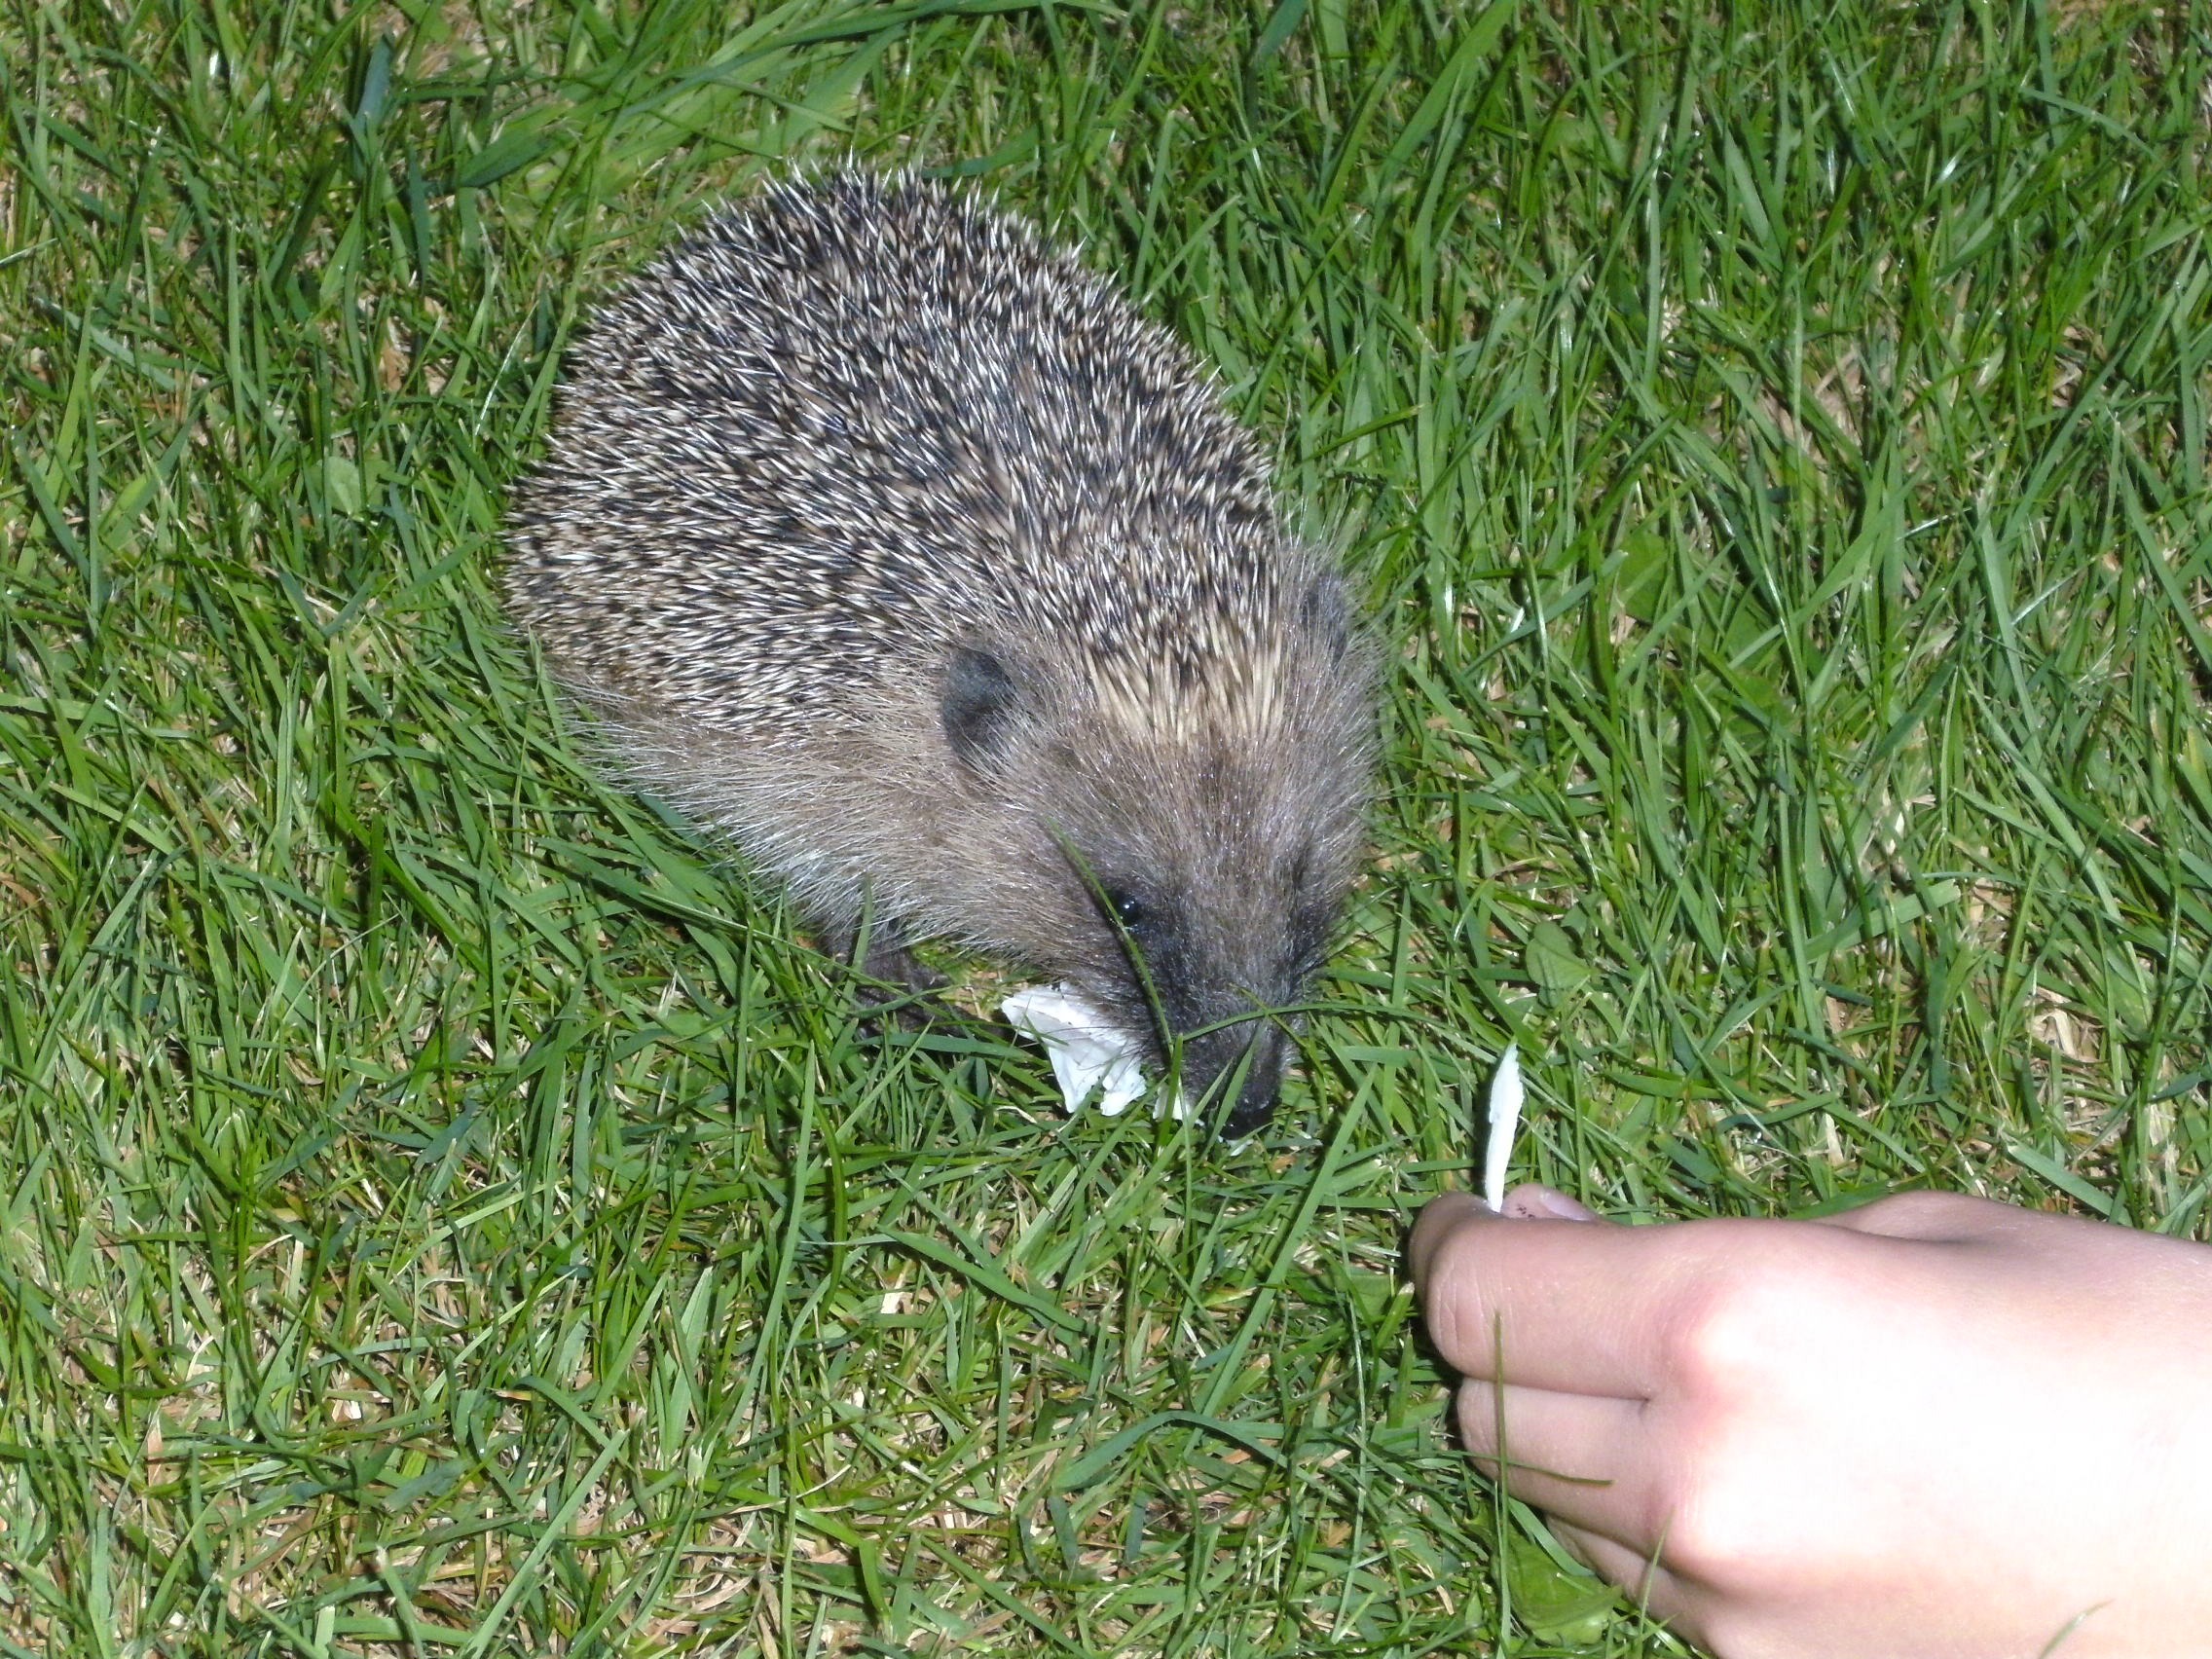
hand, nature, grass, prickly, animal, wildlife, natural, mammal, rest, close, eat, fauna, blade of grass, feeding, hedgehog, vertebrate, rush, nocturnal, grasses, hannah, halme, eats, halm, blades of grass, erinaceidae, domesticated hedgehog